Co-production (media)

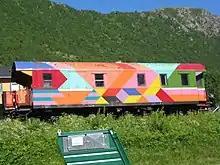
A train car used in the production of "Sesam Stasjon", an international co-production of "Sesame Street" based in Norway.

A co-production is a joint venture between two or more different production companies for the purpose of film production, television production, video game development, and so on. In the case of an international co-production, production companies from different countries (typically two to three) are working together.